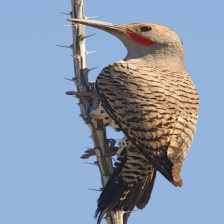
Species: GILDED FLICKER
Scientific name: COLAPTES AURATUS